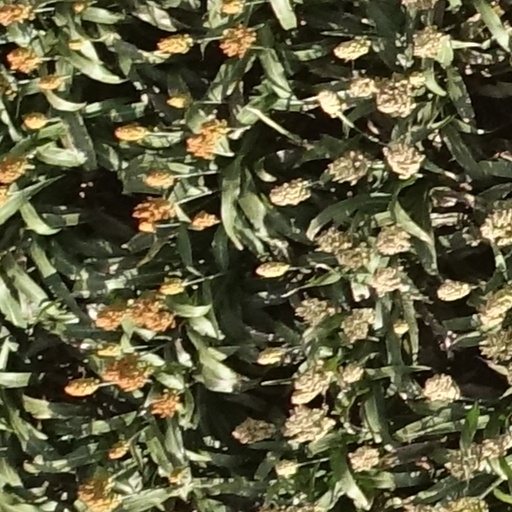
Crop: sorghum